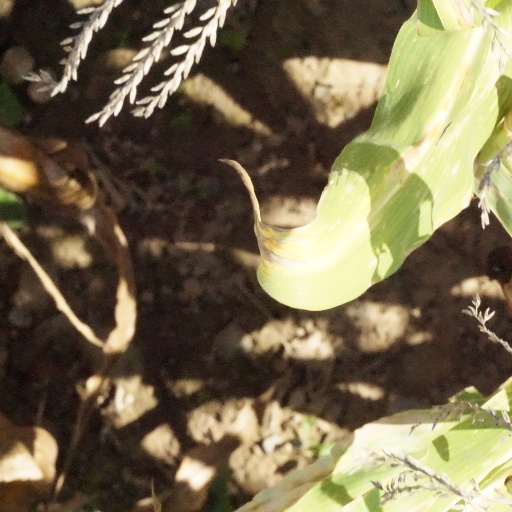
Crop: maize; corn